Aminoglycoside

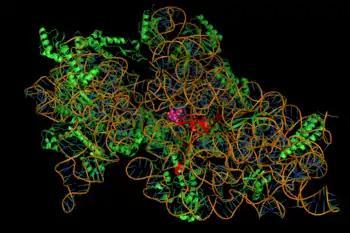
Streptomycin in complex with a bacterial ribosome. X-ray crystallographic structure of the 30S ribosomal subunit with bound drug (purple, space-filling model, at center) protein secondary structure elements such as alpha-helices in bright green, and the RNA phosphodiester backbone shown in orange (and the ladder of base pairs in dark green and blue)

Aminoglycosides display concentration-dependent bactericidal activity against "most gram-negative aerobic and facultative anaerobic bacilli" but not against gram-negative anaerobes and most gram-positive bacteria. They require only short contact time, and are most effective against susceptible bacterial populations that are rapidly multiplying. These activities are attributed to a primary mode of action as protein synthesis inhibitors, though additional mechanisms are implicated for some specific agents, and/or thorough mechanistic descriptions are as yet unavailable.